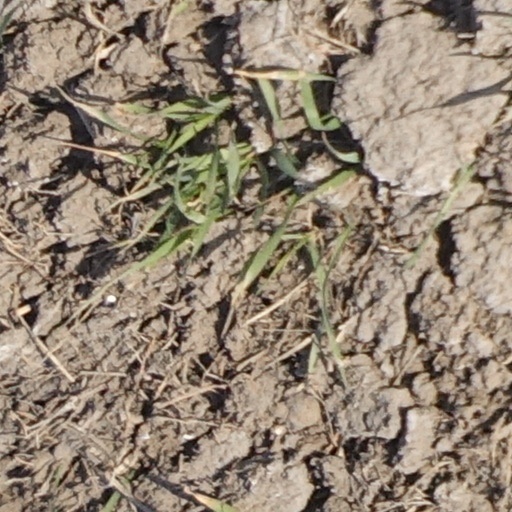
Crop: wheat